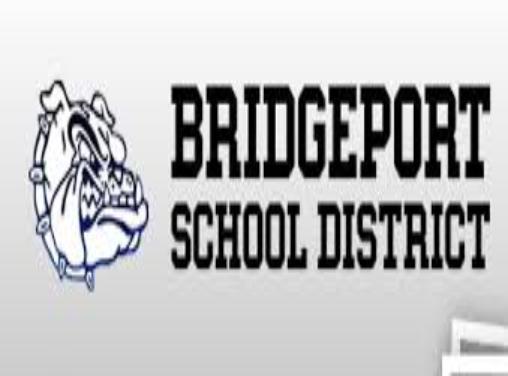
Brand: BridgePort
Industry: Electronic